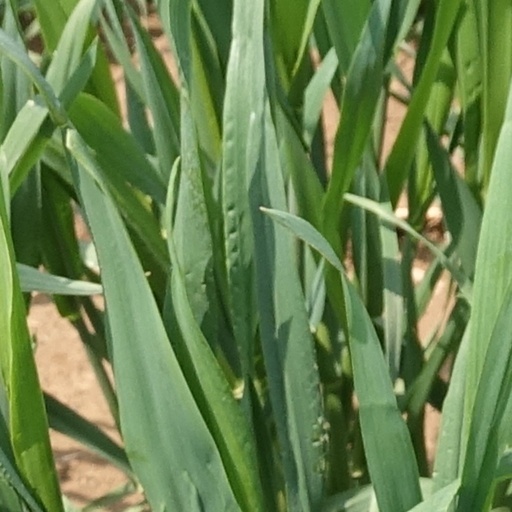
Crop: wheat